Sigogne

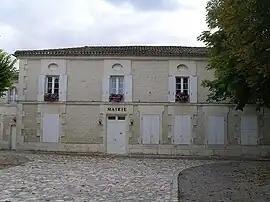
Town hall

Sigogne is a commune in the Charente department in southwestern France.